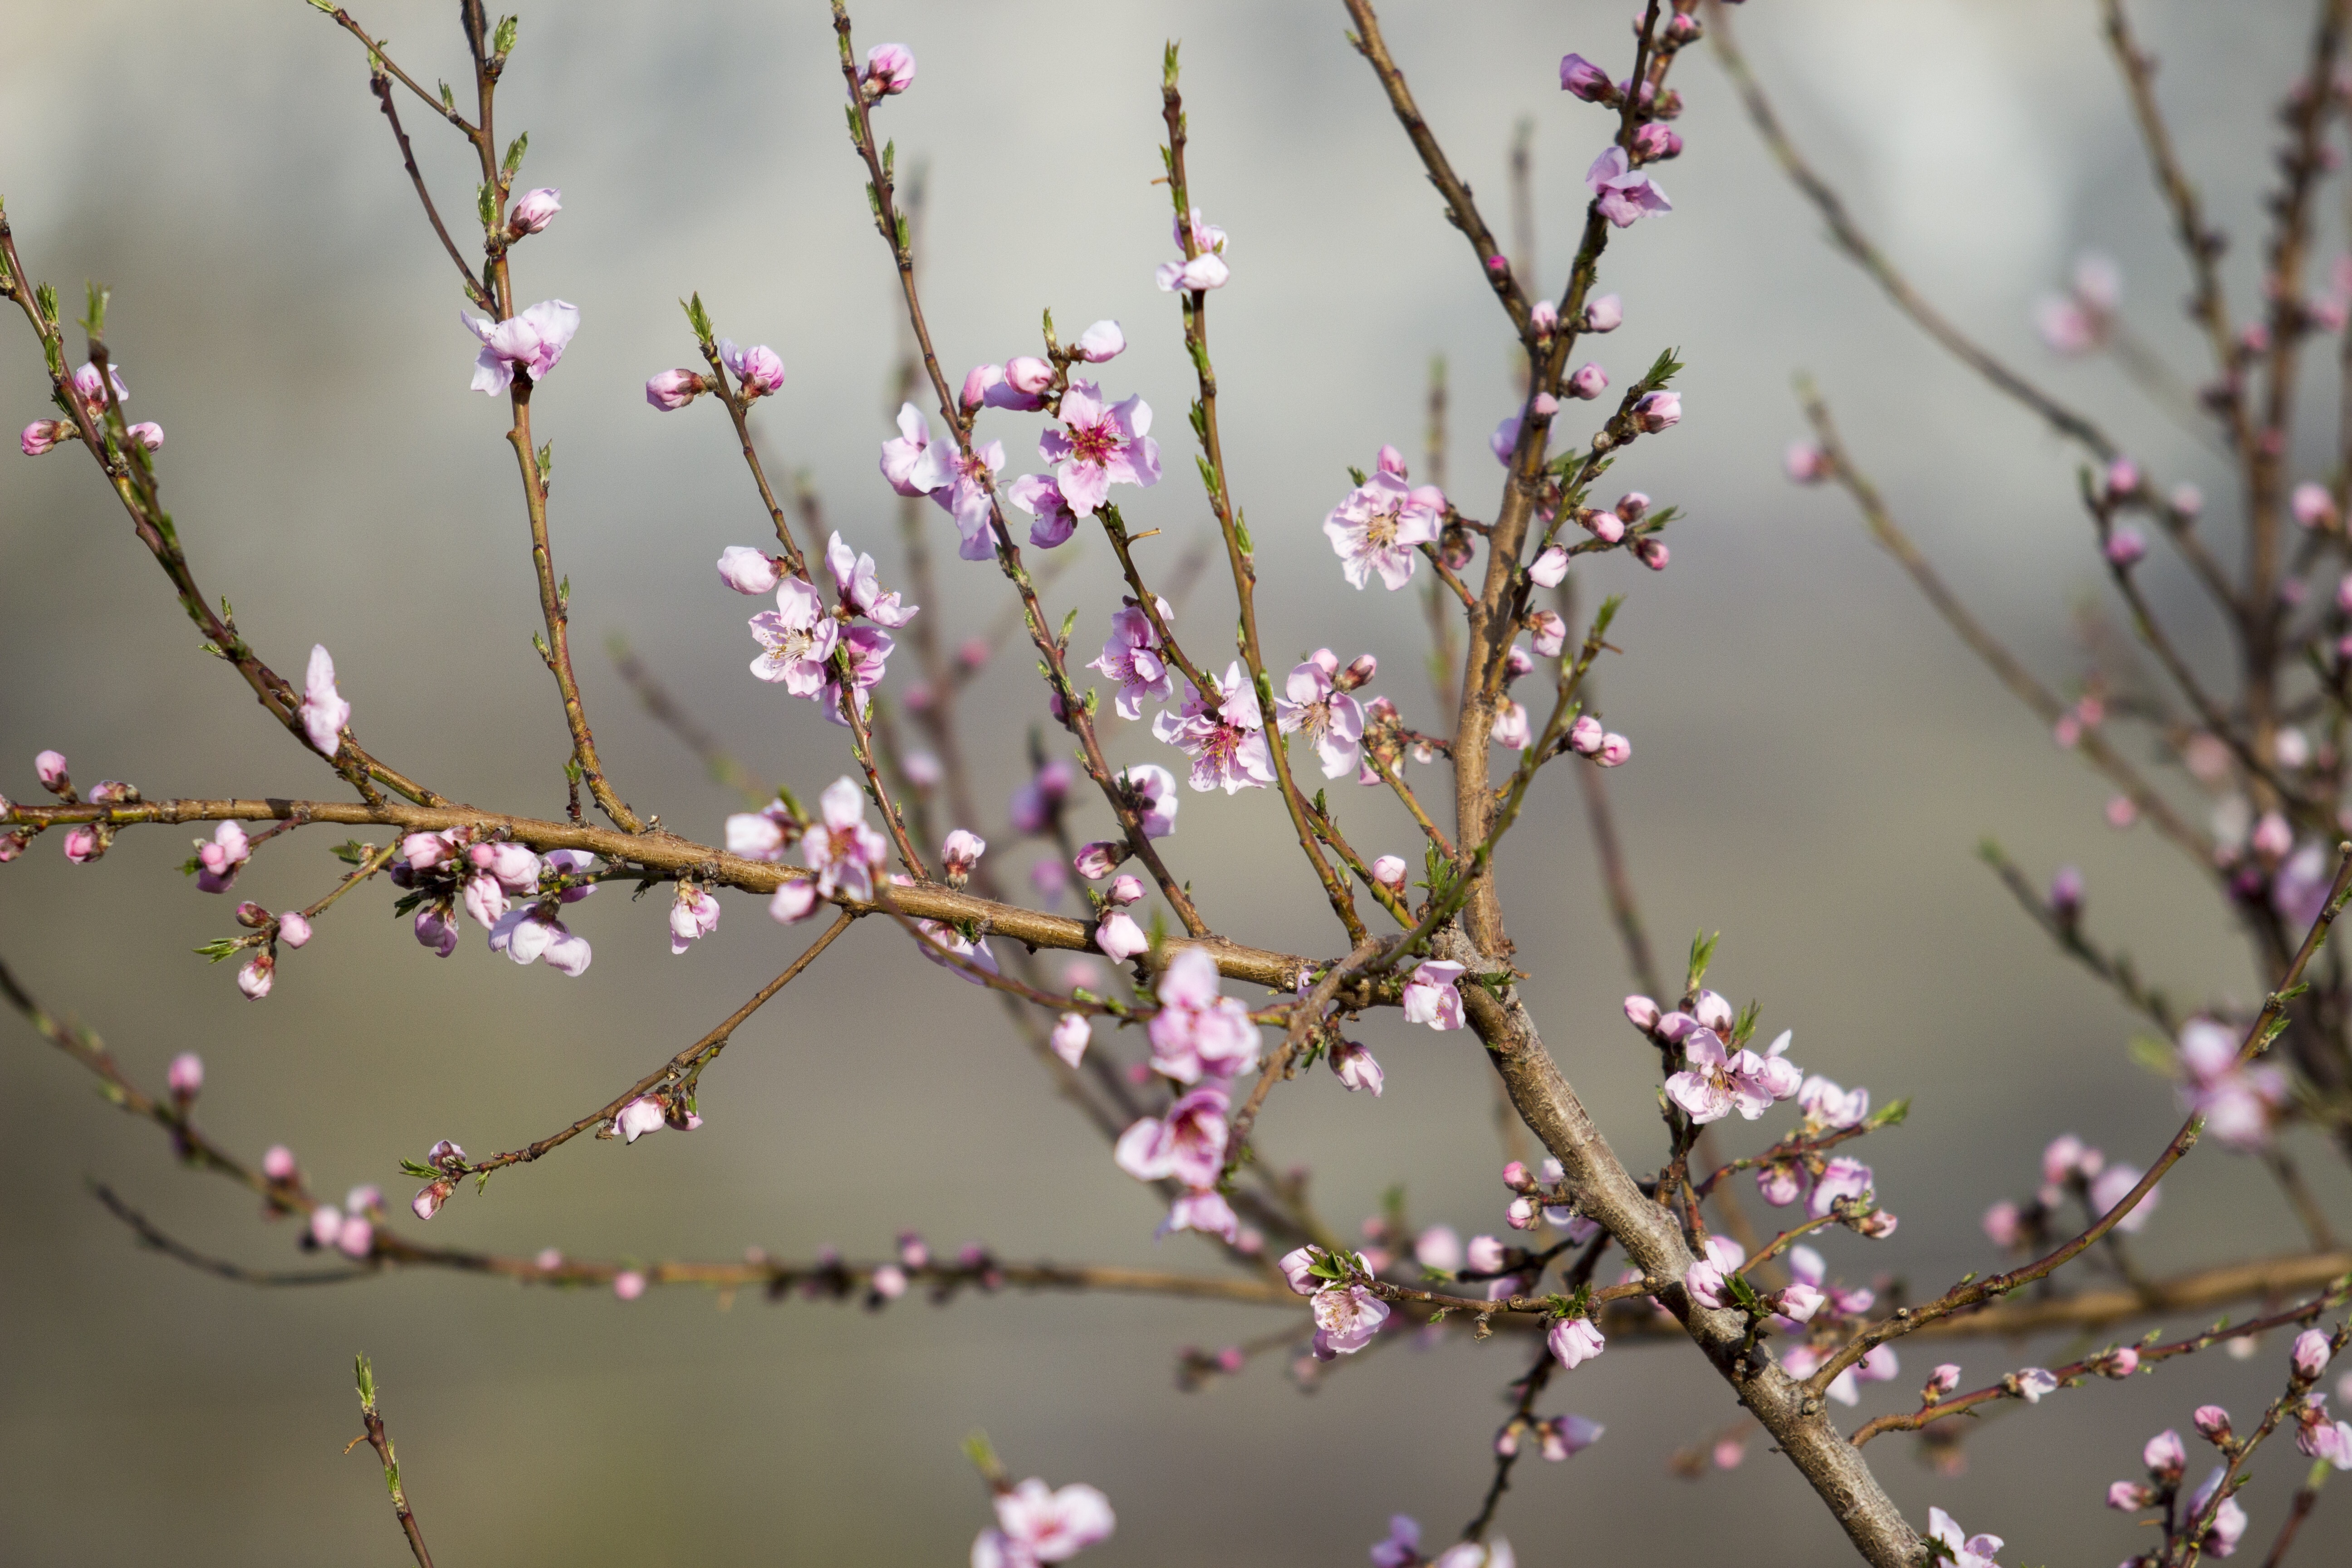
tree, nature, branch, blossom, plant, leaf, flower, petal, spring, produce, botany, pink, flora, season, cherry blossom, twig, branches, blossoms, macro photography, plant stem